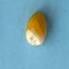
Maize quality: Good